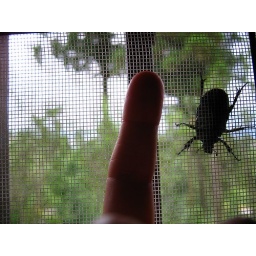
I see these guys flying around on a regular basis. This one was hanging out on the kitchen window screen.